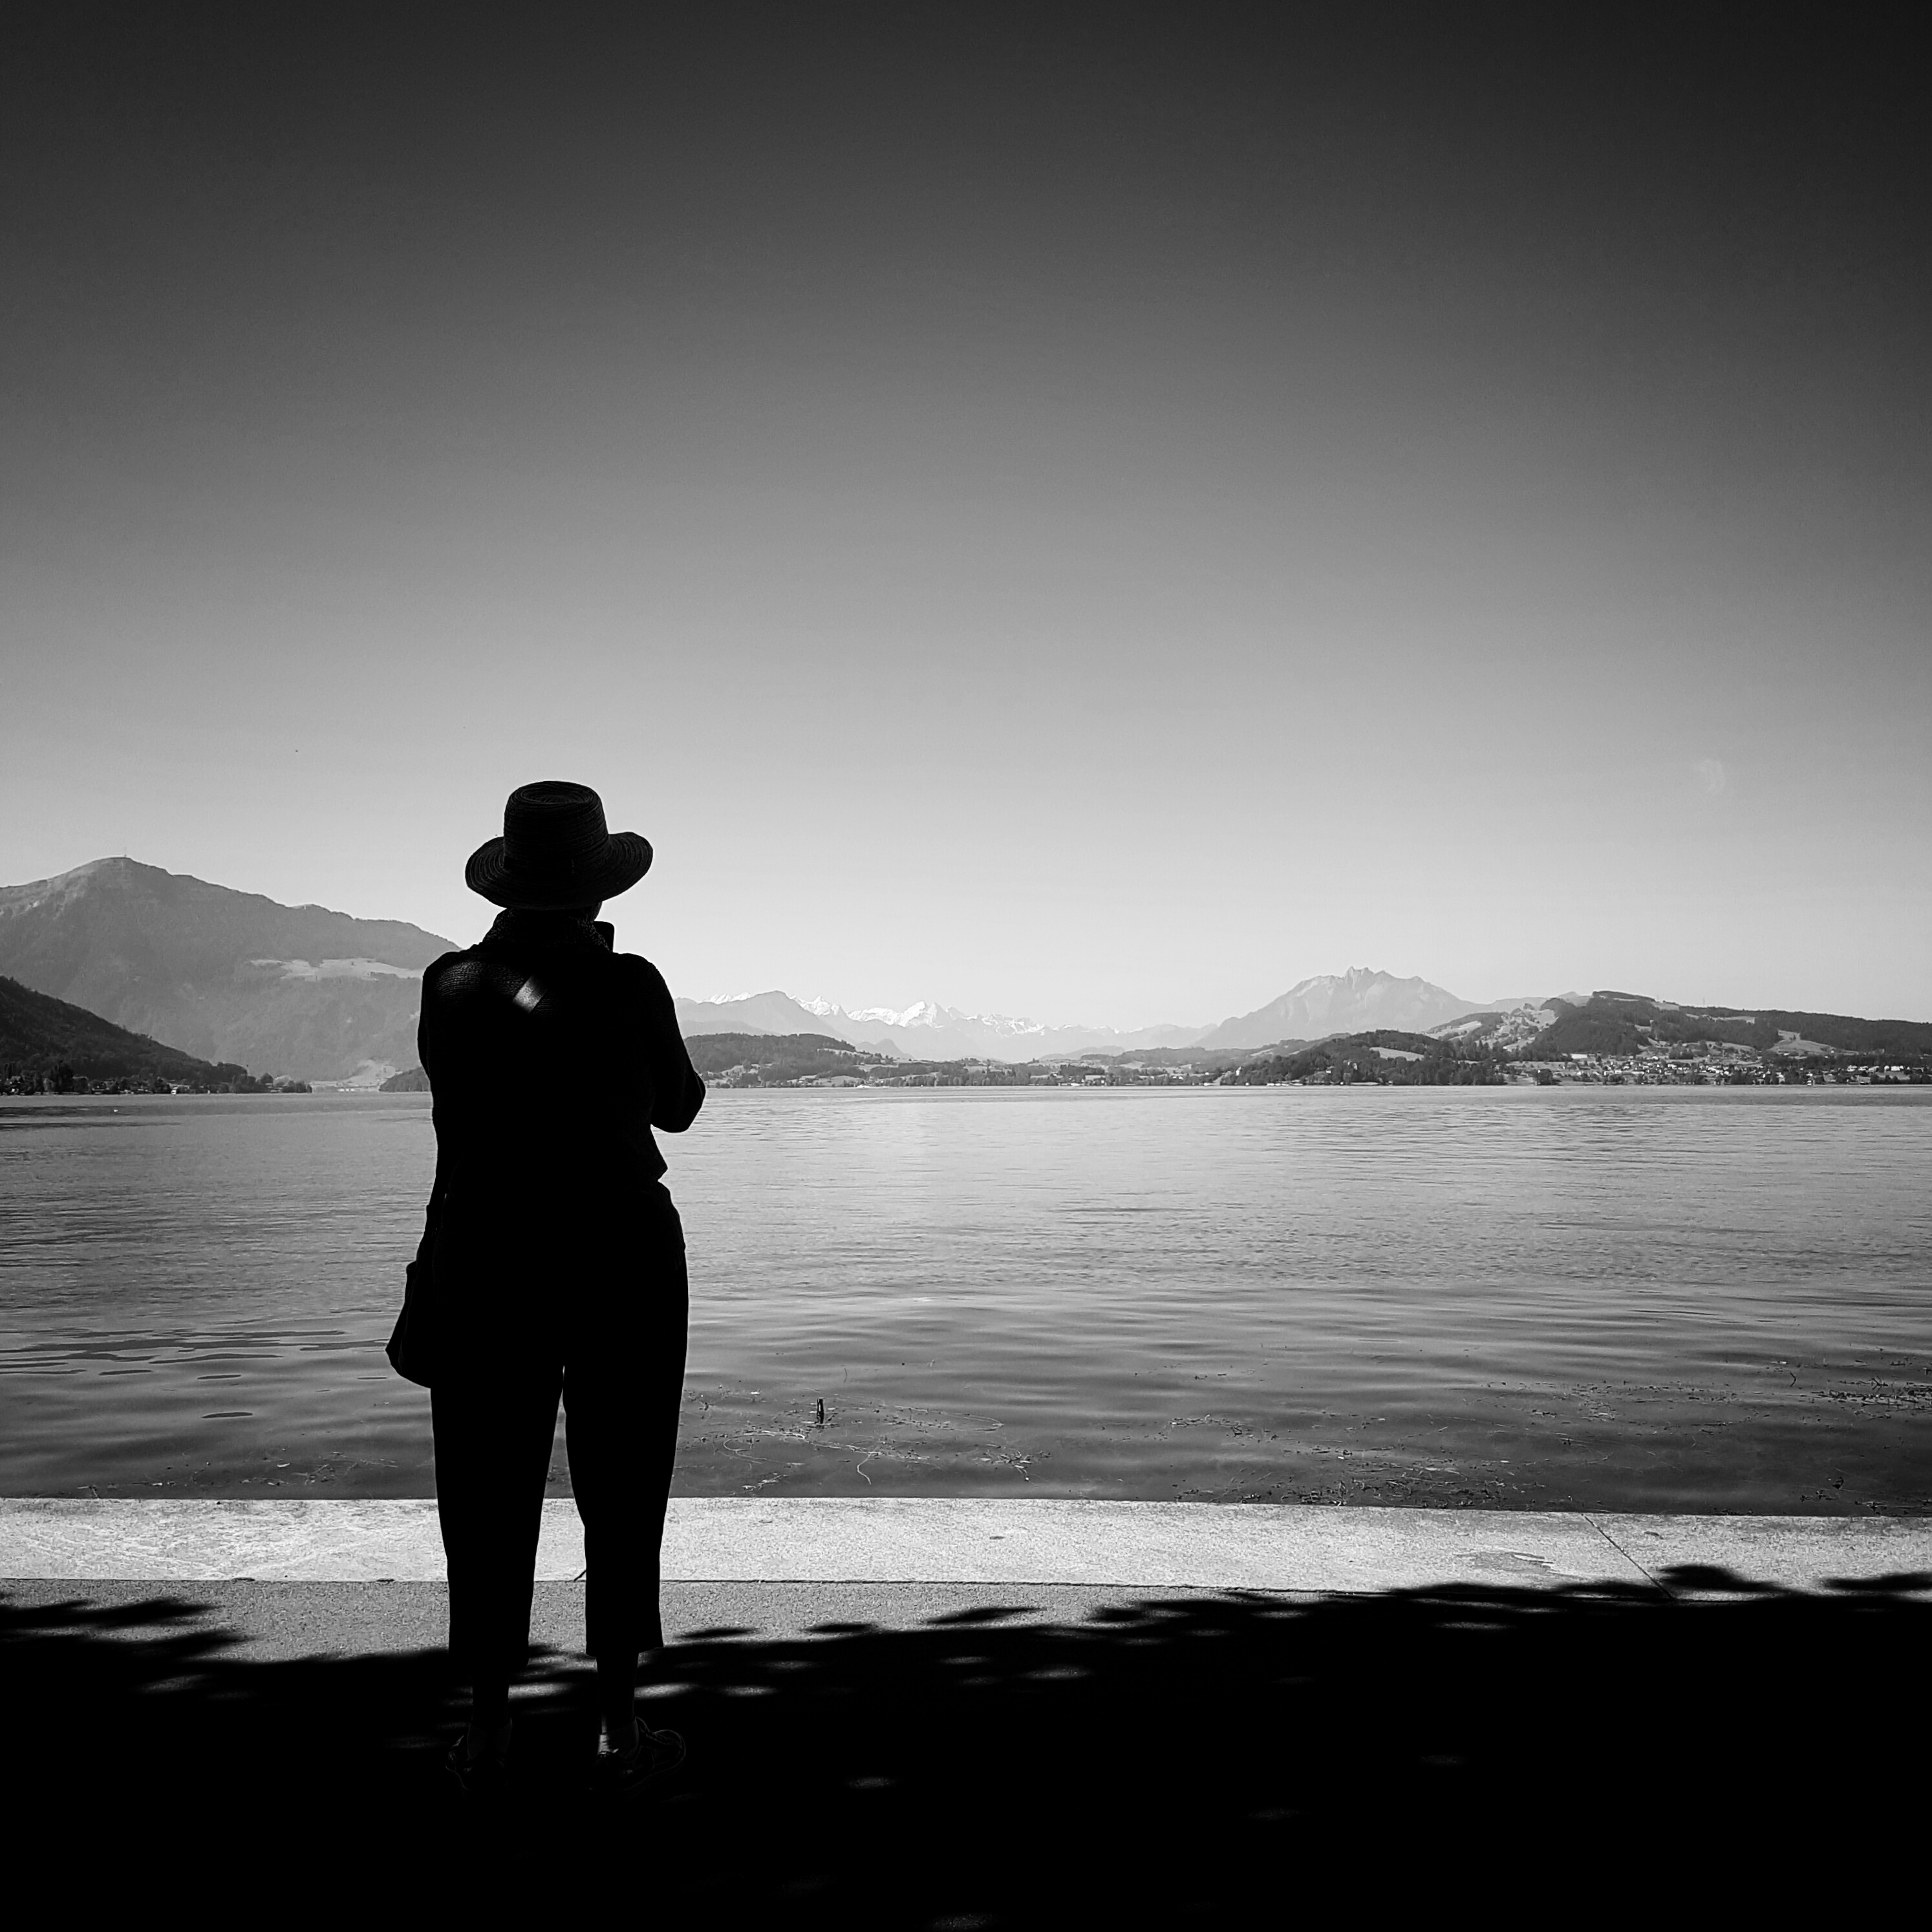
sea, coast, ocean, horizon, silhouette, black and white, white, photography, wave, darkness, black, monochrome, photograph, monochrome photography